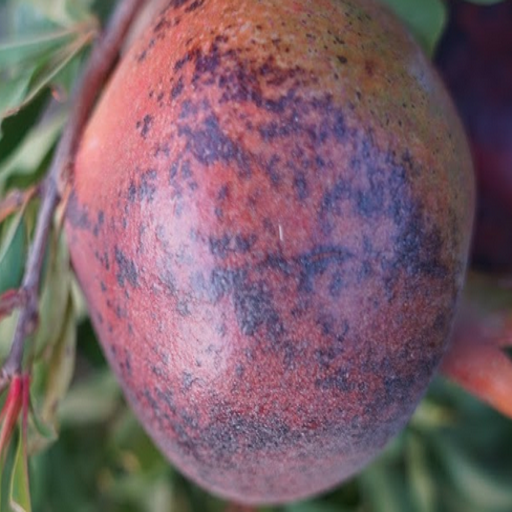
Label: Sunburn